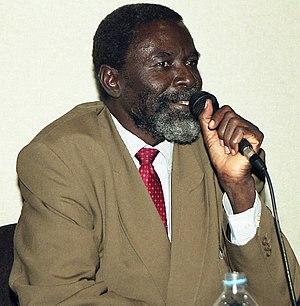
Ngarlejy Yorongar, homme politique tchadien
Ngarlejy Koji Yorongar Le Moinban est un homme politique tchadien. Il est le Coordinateur du Groupe parlementaire de la Fédération, Action pour la République, un parti d'opposition radicale, ainsi qu'un Député à l'Assemblée Nationale du Tchad.